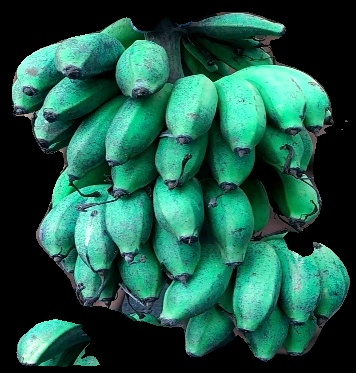
Variety: rasbale
Grade: grade3